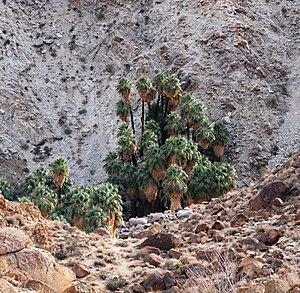
Les palmiers, palmacées, Palmae, ou arécacées, Arecaceae, – les deux noms sont reconnus – forment une famille de plantes monocotylédones. Facilement reconnaissables à leur tige ligneuse non ramifiée, le stipe, surmonté d'un houppier de feuilles pennées ou palmées, les palmiers symbolisent les déserts chauds, les côtes et les paysages tropicaux.
Une oasis désigne, en géographie, une zone de végétation isolée dans un désert, créée et entretenue par l'homme. On la trouve à proximité d'une source d'eau, lorsqu'une nappe phréatique est suffisamment proche de la surface du sol ou encore parfois sur le lit d'une rivière venant se perdre dans le désert.